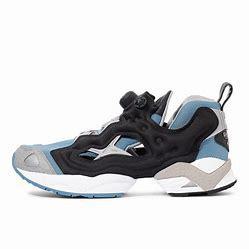
Brand: Reebok
Model: Instapump Fury 95